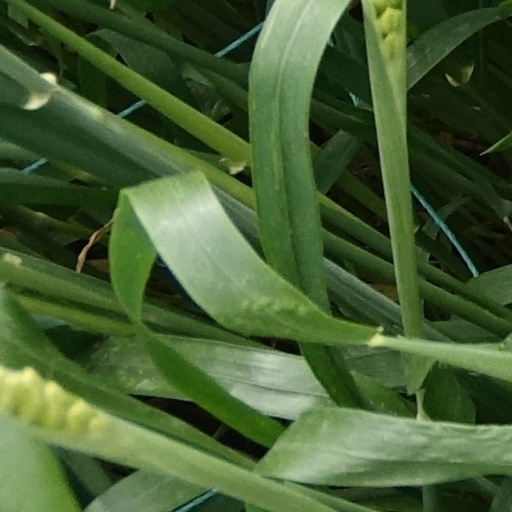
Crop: wheat